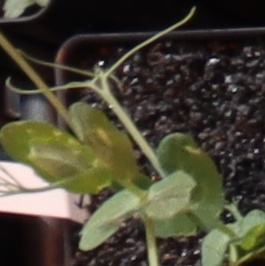
Label: Field Pea